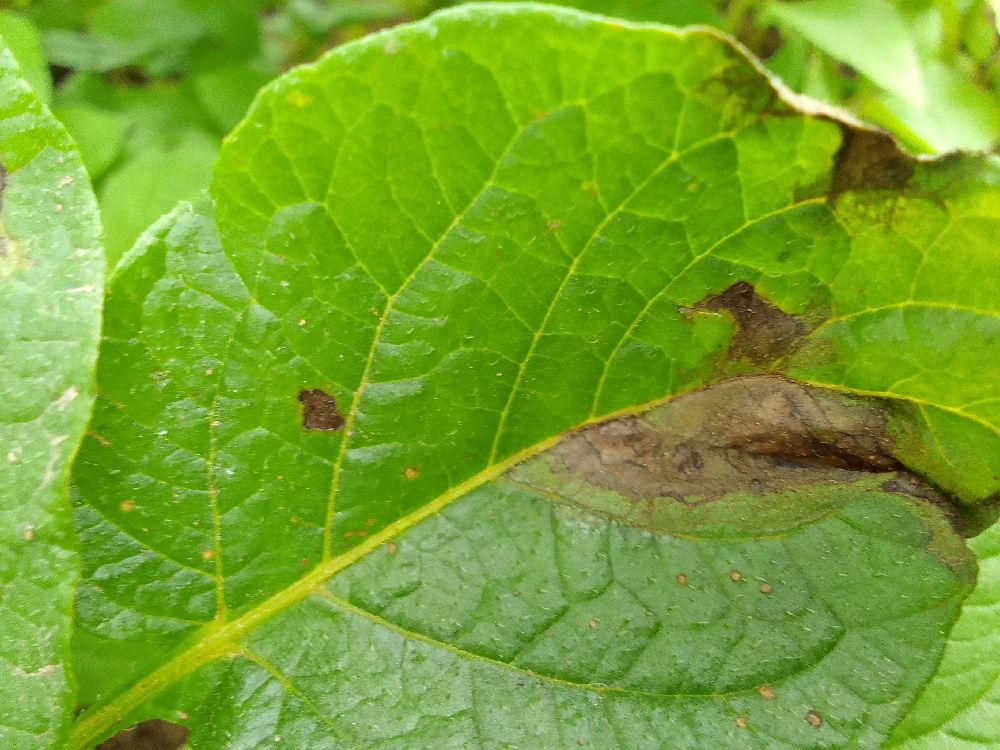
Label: Late blight